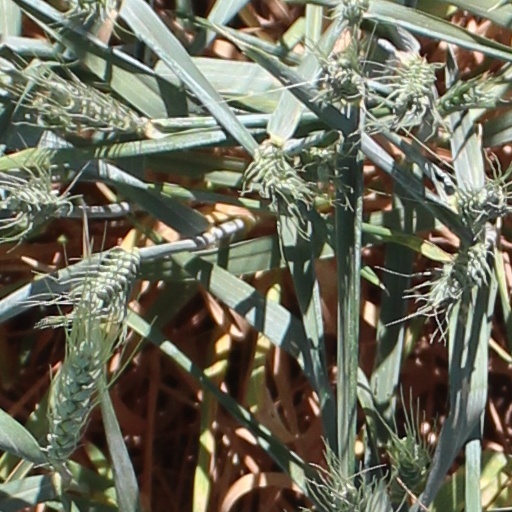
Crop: wheat